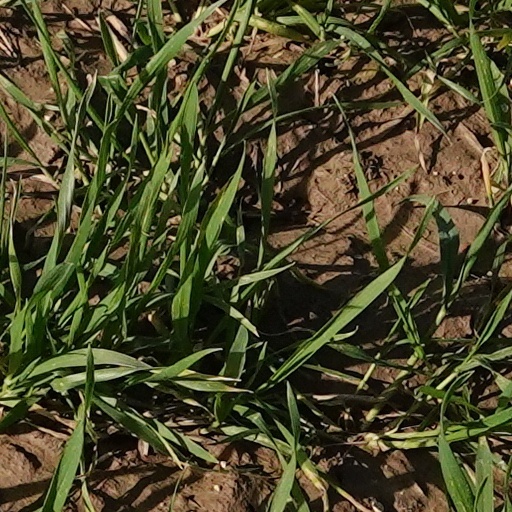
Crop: wheat